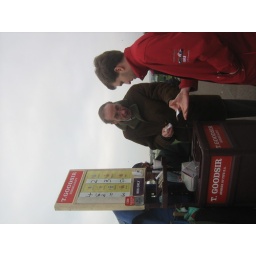
The horse I bet on in the first race stopped running after one lap...